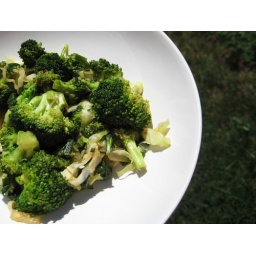
made much better by the fresh basil, garlic chives, green onions and water spinach from the community garden.